Snakeholme Lock

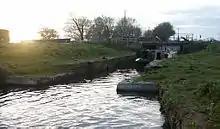
Lower chamber of the staircase

To remedy this situation, a new chamber was built below the lock creating a staircase lock. Since the lock was only needed to get the boats over the lower cill, the bottom lock only had a minimum rise, and would not even be needed on good spring tides, or during high river flows. A sluice was built into the side of the chamber to allow emptying, filling being performed from the lock above.